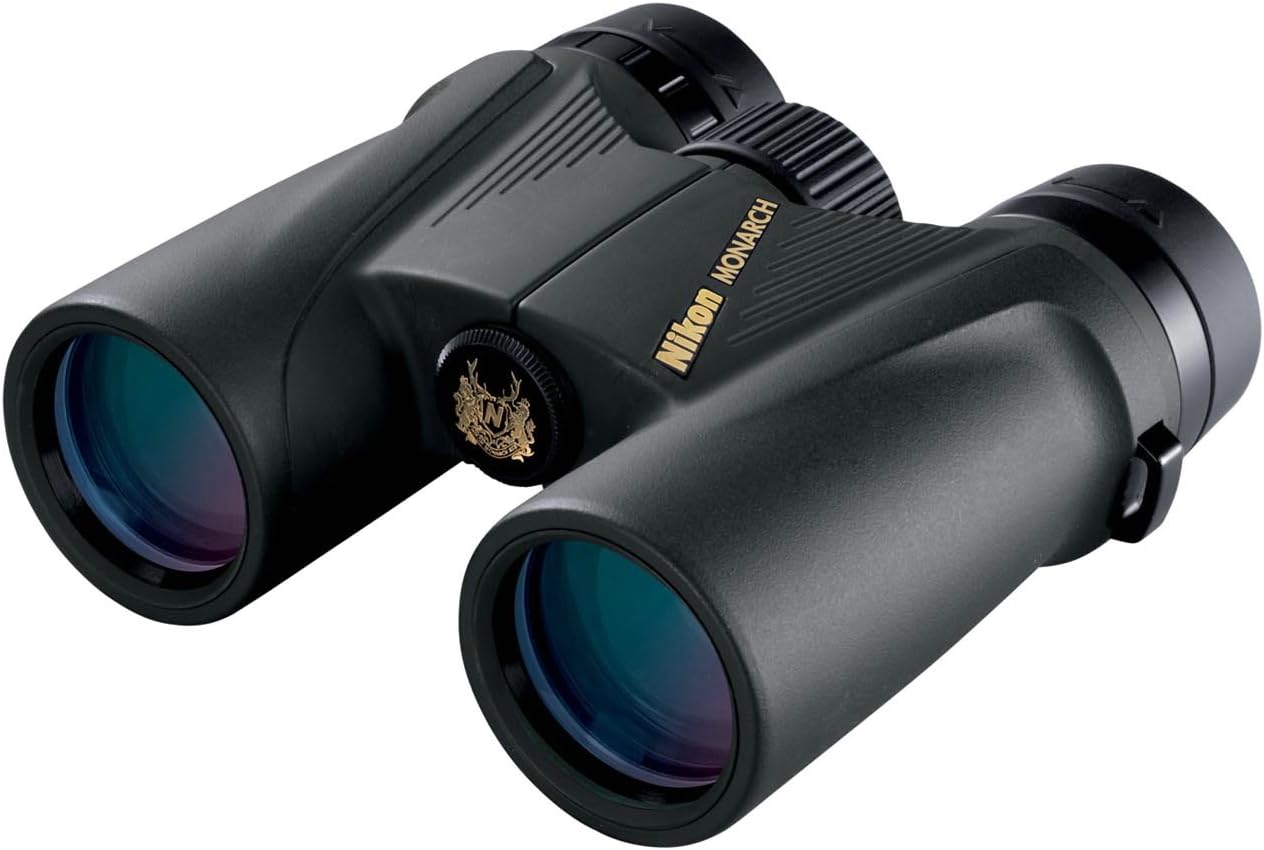
Nikon 8x36 Monarch ATB Binocular (Black)
Category: Camera & Photo
New Nikon 7513 Monarch ATB 8X36 Hunting Binoculars.Nikon is a precision optical company with worldwide manufacturing, research and marketing capabilities. The Nikon name is equated with extraordinary photographic performance, innovation, precision and optical quality.PRODUCT FEATURES:100% Waterproof/Fogproof/Shockproof;Ultra-rugged, rubber-armored, roof-prism design;Extended eye relief and central focus for viewing convenience;Fully Multicoated lenses for bright, clear images;Precision aligned optics for extended viewing.
Features: Includes deluxe case, strap, instructions, and box. | New in box with Nikon warranty.